List of Billboard 200 number-one albums of 2003

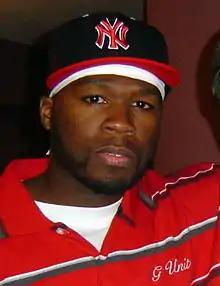
"Get Rich or Die Tryin'" by 50 Cent was the best-selling album of 2003.

The highest-selling albums and EPs in the United States are ranked in the "Billboard" 200, published by "Billboard" magazine. The data are compiled by Nielsen Soundscan based on each album's weekly discrete and download sales.